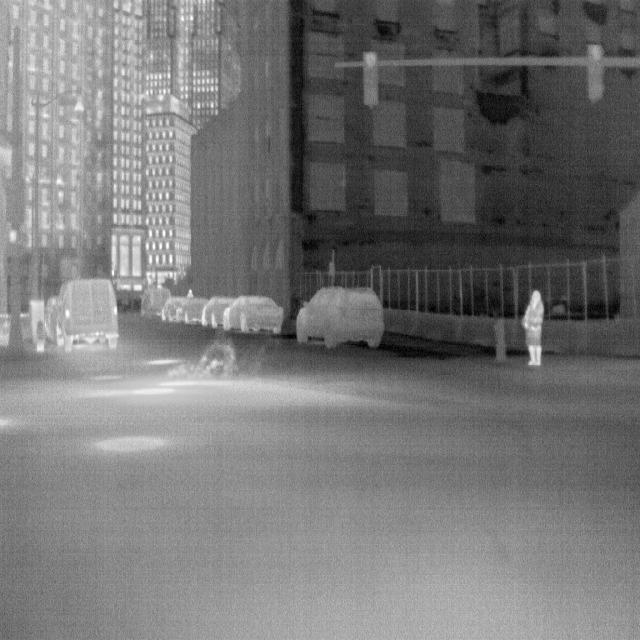
Detected objects:
label: person